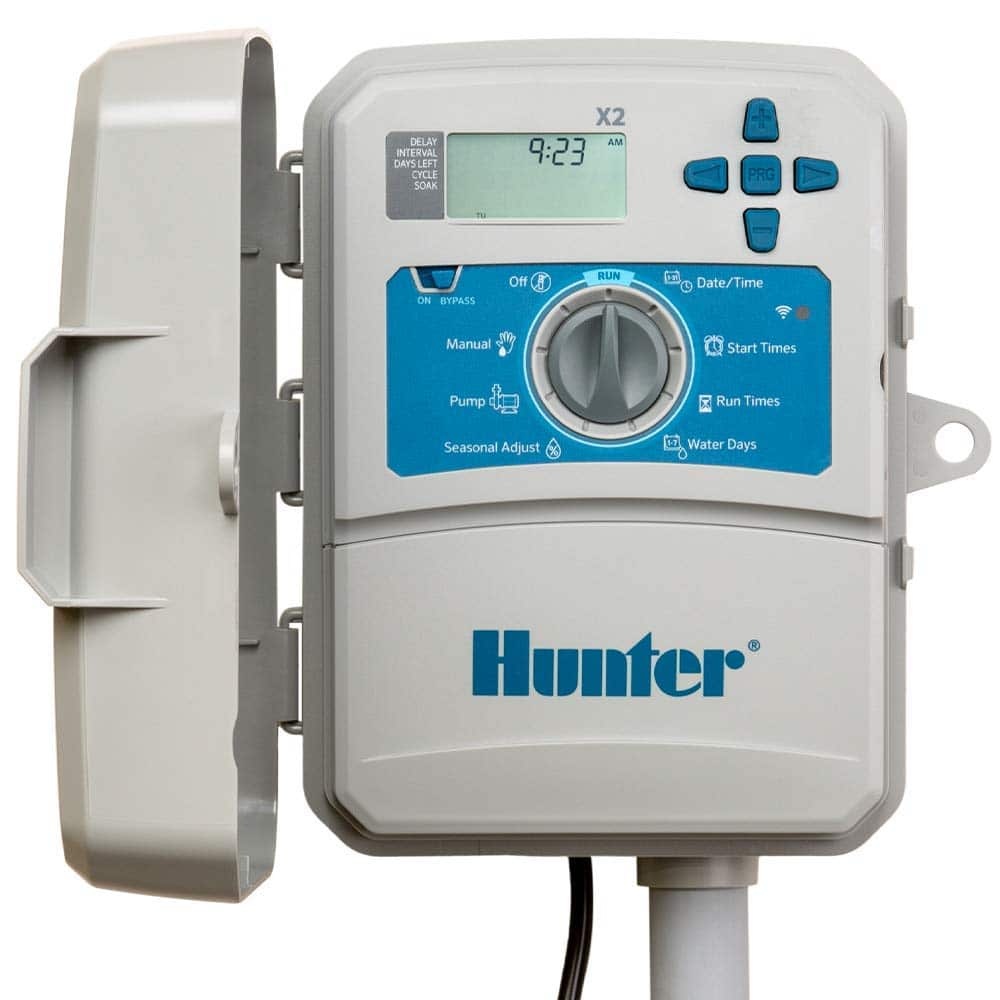
Hunter X2 14 Zone Indoor/Outdoor Wi-Fi Capable Controller (X21400)
Brand: Hunter Industries
Since 2001, the Hunter Pro-C has been the contractor choice in residential irrigation control. The Hunter Pro-C has proven to be the most reliable and robust controller in the industry, with the flexibility to expand on demand due to its modular design. The Hunter Pro-C can easily accommodate Hunter Solar Sync without additional wiring. The new Solar Sync dial position makes upgrading and programming any Hunter Pro-C to smart control easy. The Hunter Solar Sync is an EPA WaterSense labeled smart device which calculates evapotranspiration (ET) and adjusts Hunter controllers daily based on local weather conditions, resulting in water savings and conservation. The Hunter Pro-C and all AC-powered Hunter controllers are now EPA WaterSense labeled when paired with the Solar Sync weather sensor. FEATURES Number of stations: 4 Independent irrigation programs: 3 Independent lighting programs: 3 Start times per program: 4 Max. station run time: 6 hours Solar Sync dial position: now available with built-in Solar Sync programming for increased installation efficiency Solar Sync delay feature: allows adjustments to be postponed for up to 99 days Cycle and Soak feature built-in: reduces runoff Lighting programs built in: allows the ability to add landscape lighting control Added knockouts offer additional flexibility Programmable rain delay: prevents watering for an extended period as needed Non-volatile memory: keeps programs indefinitely” without battery backup Rain sensor bypass: allows the controller to ignore sensor devices when needed One-touch manual start and advance: allows user to start or test any station Warranty period: 2 years
Category: Home & Garden > Lawn & Garden > Watering & Irrigation > Sprinkler Accessories > Sprinkler Controls